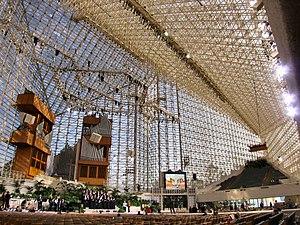
Garden Grove est une municipalité américaine du comté d'Orange en Californie, situé dans le grand Los Angeles.
Crystal Cathedral est le nom d'une église catholique situé à Garden Grove, une ville située dans l'état américain de la Californie. Elle servait, avant d'être acquise en novembre 2011 par l'Église catholique romaine, de cadre aux célébrations liturgiques de l'Église réformée en Amérique, une église protestante comptant parmi les plus anciennes des États-Unis.